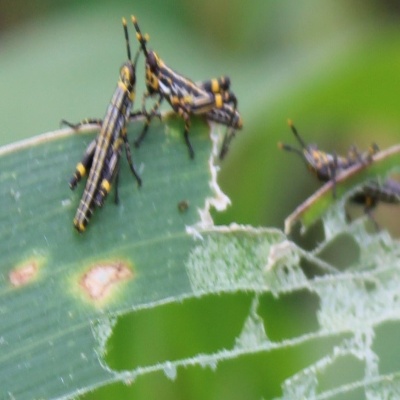
Crop: Maize
Condition: grasshoper